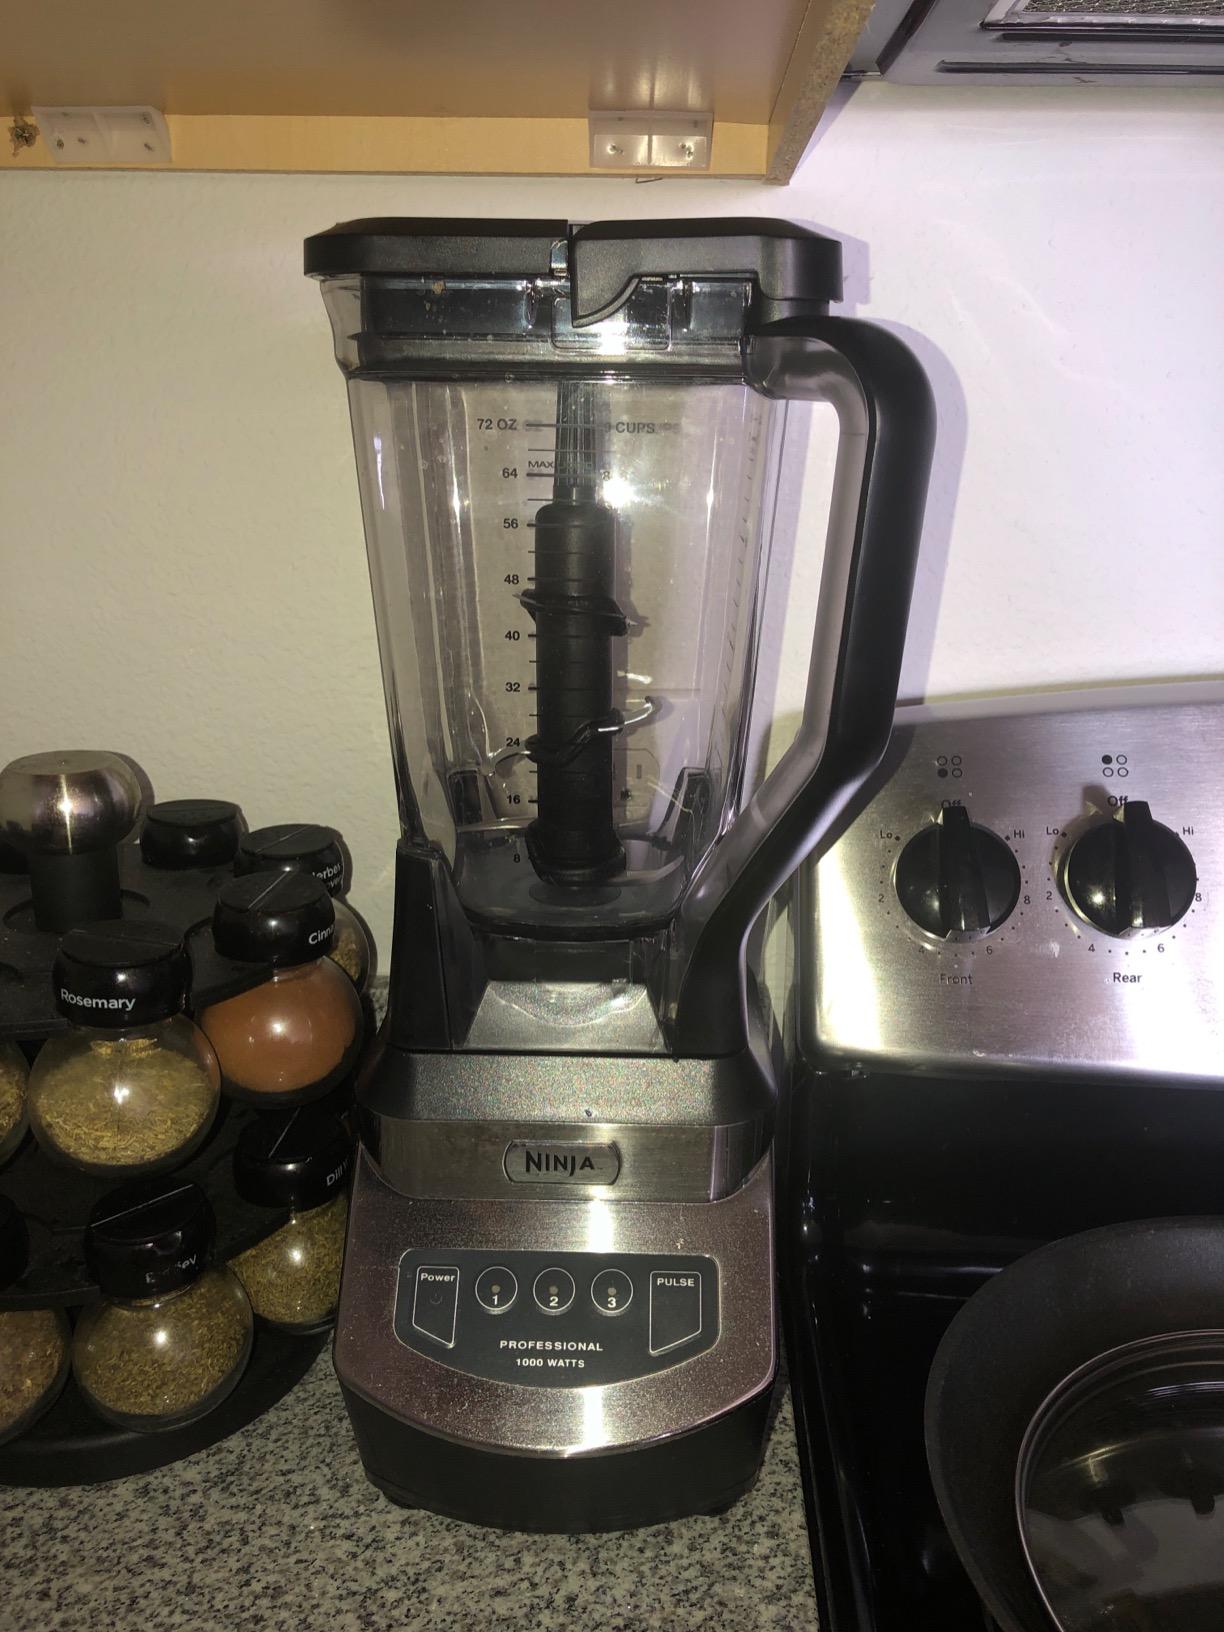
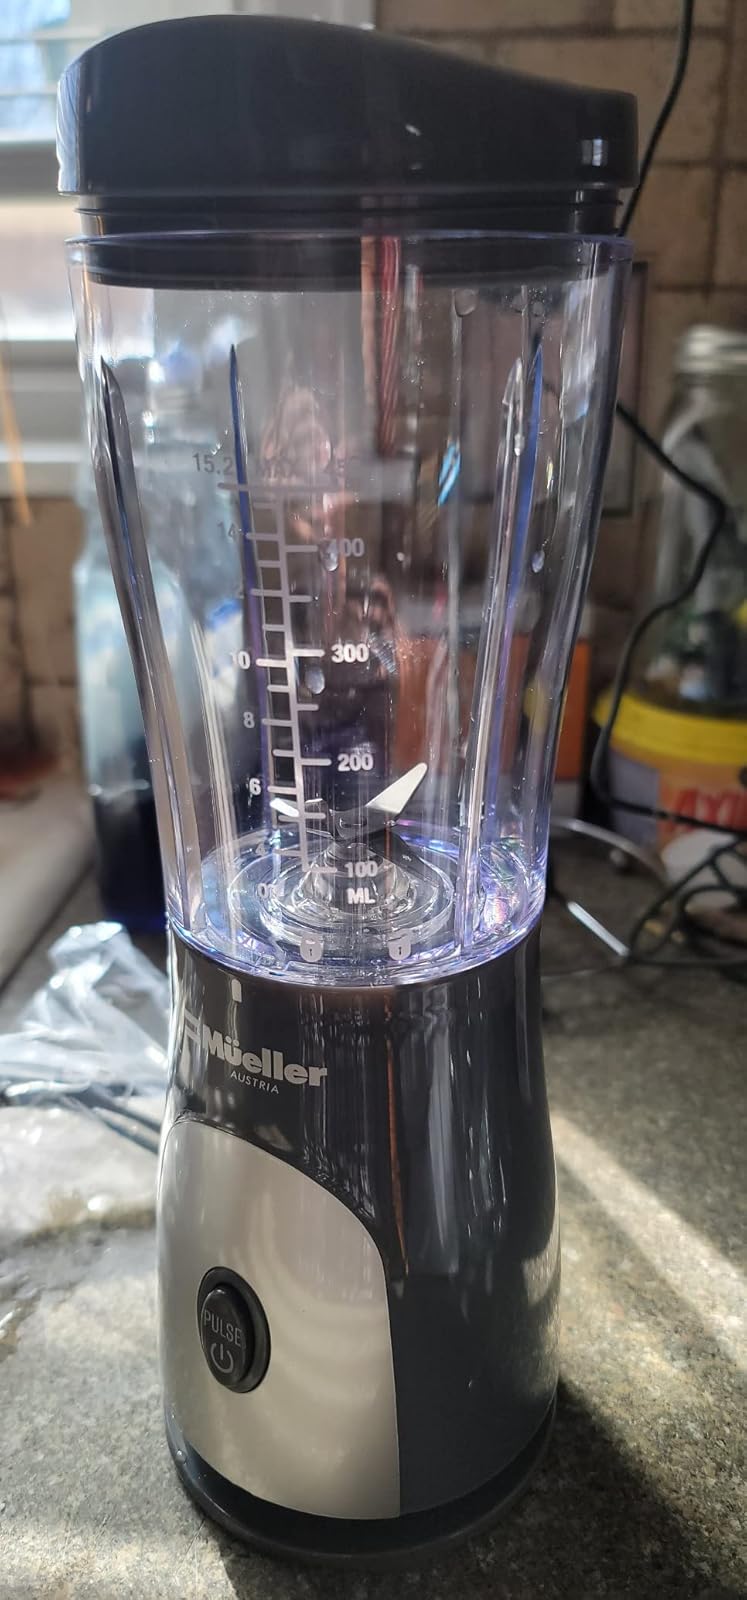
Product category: items_blender
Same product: no